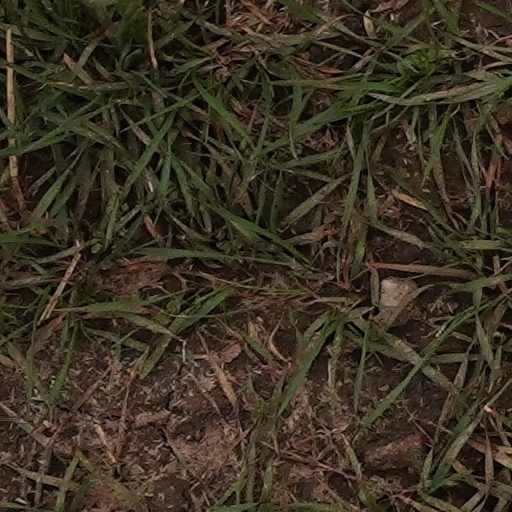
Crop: wheat